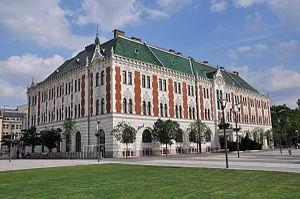
La Sécession hongroise est un courant de l'Art nouveau dont l'essor est intimement lié au travail d'Ödön Lechner, dont l'objectif était de créer un « style national hongrois » en mêlant aux motifs et formes traditionnels de l'Art nouveau des éléments d'inspiration orientale. L'aire d'influence de cette école architecturale comprend la Hongrie contemporaine, ainsi que les anciens territoires autrefois sous sa tutelle : la Slovaquie, la Transylvanie, la Voïvodine et la Croatie.